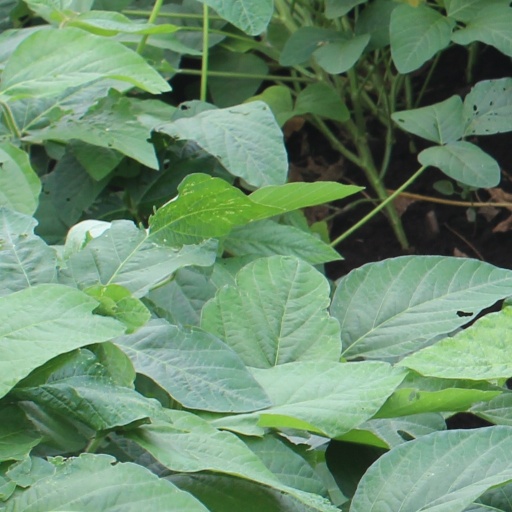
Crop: soybean